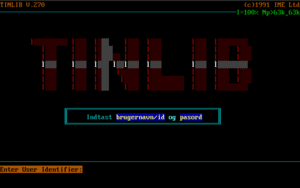
Tinlib
Log on screen to Tinlib v. 270 in danish
Login billede til Tinlib v. 270 på dansk
Tinlib var et integreret bibliotekssystem baseret på et DBMS database system kaldet Tinman. System blev udviklet til brug på MS-DOS og i flerbrugerversion på en server med UNIX.